Tver Oblast

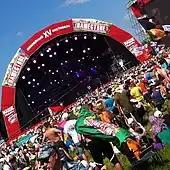
Nashestvie in 2015

During the Soviet period, the high authority in the oblast was shared between three persons: The first secretary of the Tver CPSU Committee (who in reality had the biggest authority), the chairman of the oblast Soviet (legislative power), and the Chairman of the oblast Executive Committee (executive power). After the abolition of Article 6 of the Constitution of the USSR in March 1990, the CPSU lost its monopoly on power. The head of the Oblast administration, and eventually the governor was appointed/elected alongside elected regional parliament.